George Crabbie

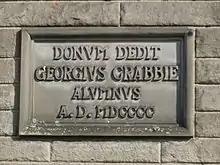
Plaque to George Crabbie at Edinburgh Academy

He was capped once for in 1904. He also played for Edinburgh Academicals.